Filter feeder

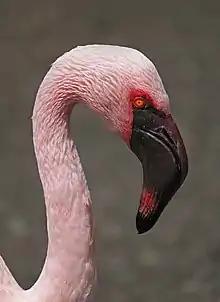
The arcuate bill of this lesser flamingo is well adapted to bottom scooping

Flamingos filter-feed on brine shrimp. Their oddly shaped beaks are specially adapted to separate mud and silt from the food they eat, and are uniquely used upside-down. The filtering of food items is assisted by hairy structures called lamellae which line the mandibles, and the large rough-surfaced tongue.